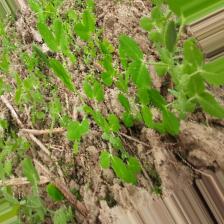
Label: Normal